UEFA Euro 2024 qualifying Group H

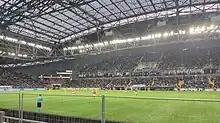
The beginning of the Kazakhstan v Denmark match in Astana Arena, Astana

The fixture list was confirmed by UEFA on 10 October 2022, the day after the draw. Times are CET/CEST, as listed by UEFA (local times, if different, are in parentheses).